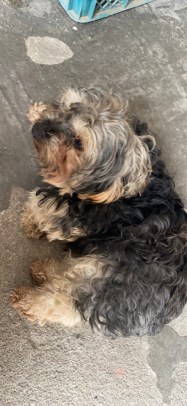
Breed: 2342-n000102-miniature_schnauzer